With or Without Love

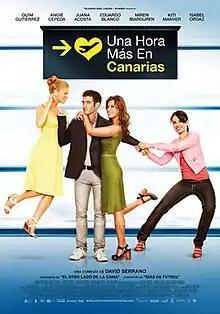
Spanish theatrical release poster

With or Without Love (released as in Spain and in Colombia) is a 2010 Spanish-Colombian screwball musical comedy film directed by David Serrano and written by Olga Iglesias and Serrano which stars Quim Gutiérrez, Angie Cepeda, Juana Acosta, and Miren Ibarguren.